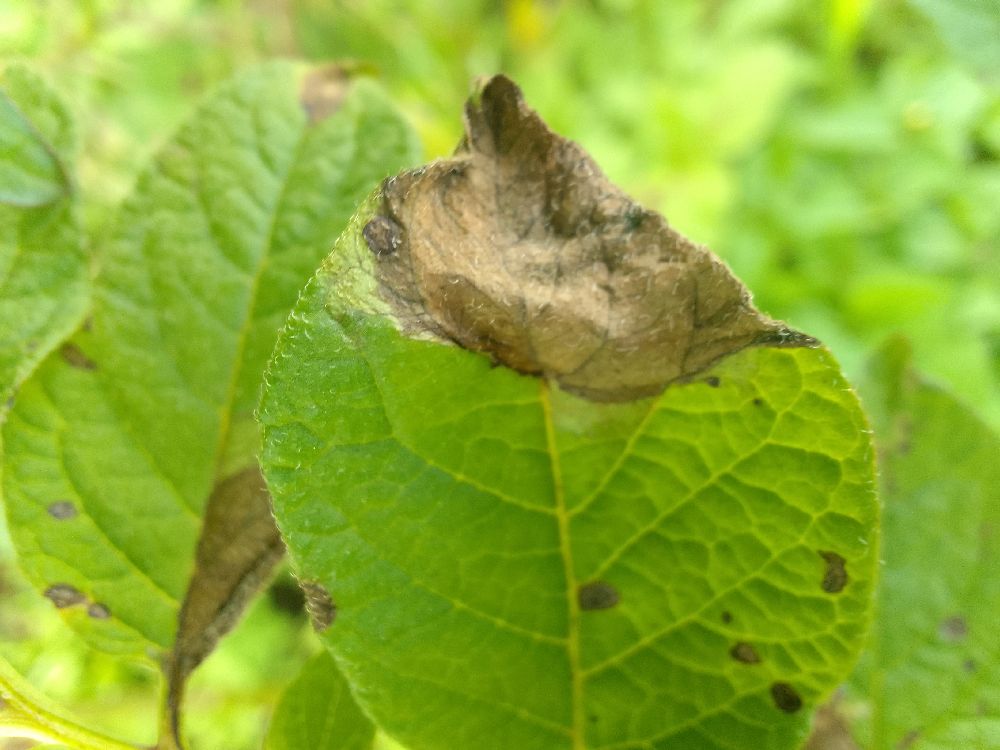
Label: Late blight